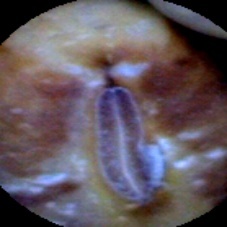
Label: Spotted